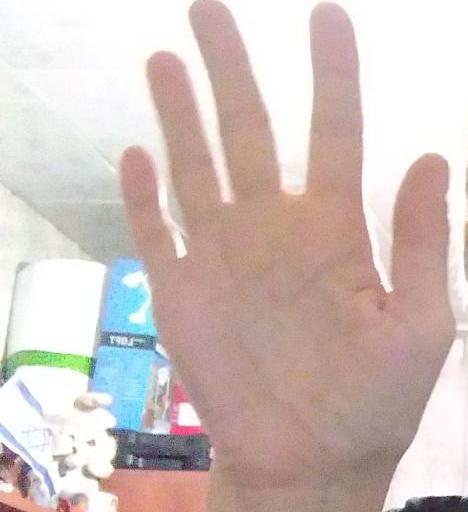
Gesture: palm